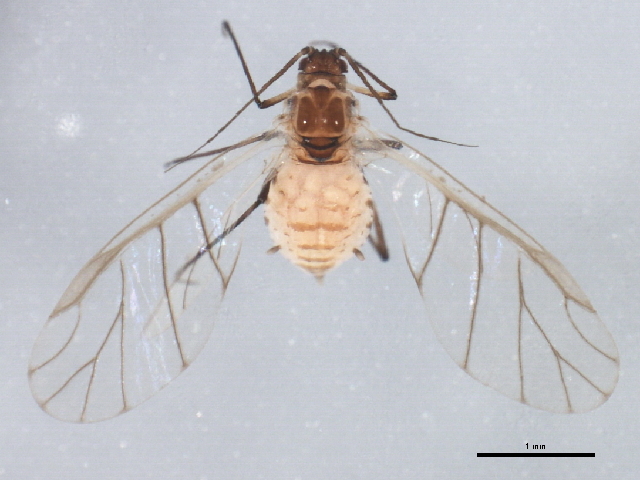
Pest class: cabbage_aphid